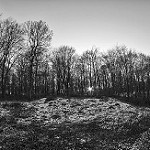
Label: B & W